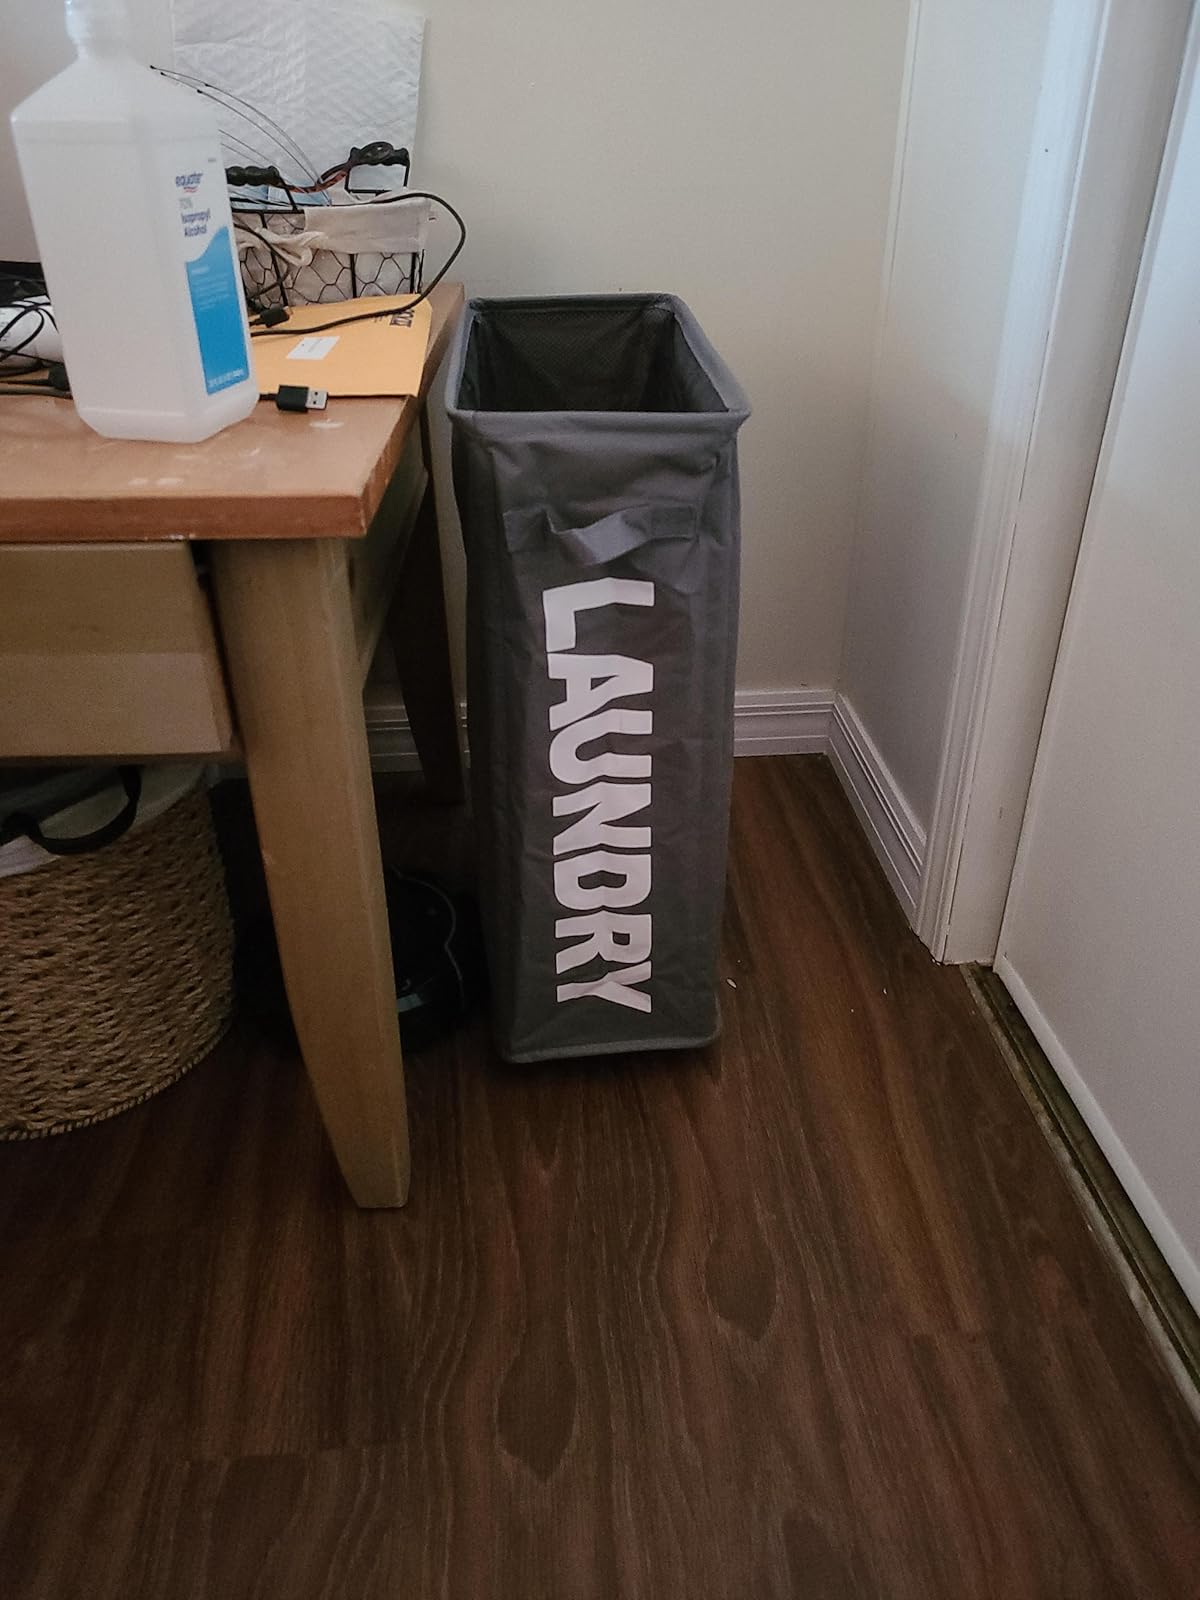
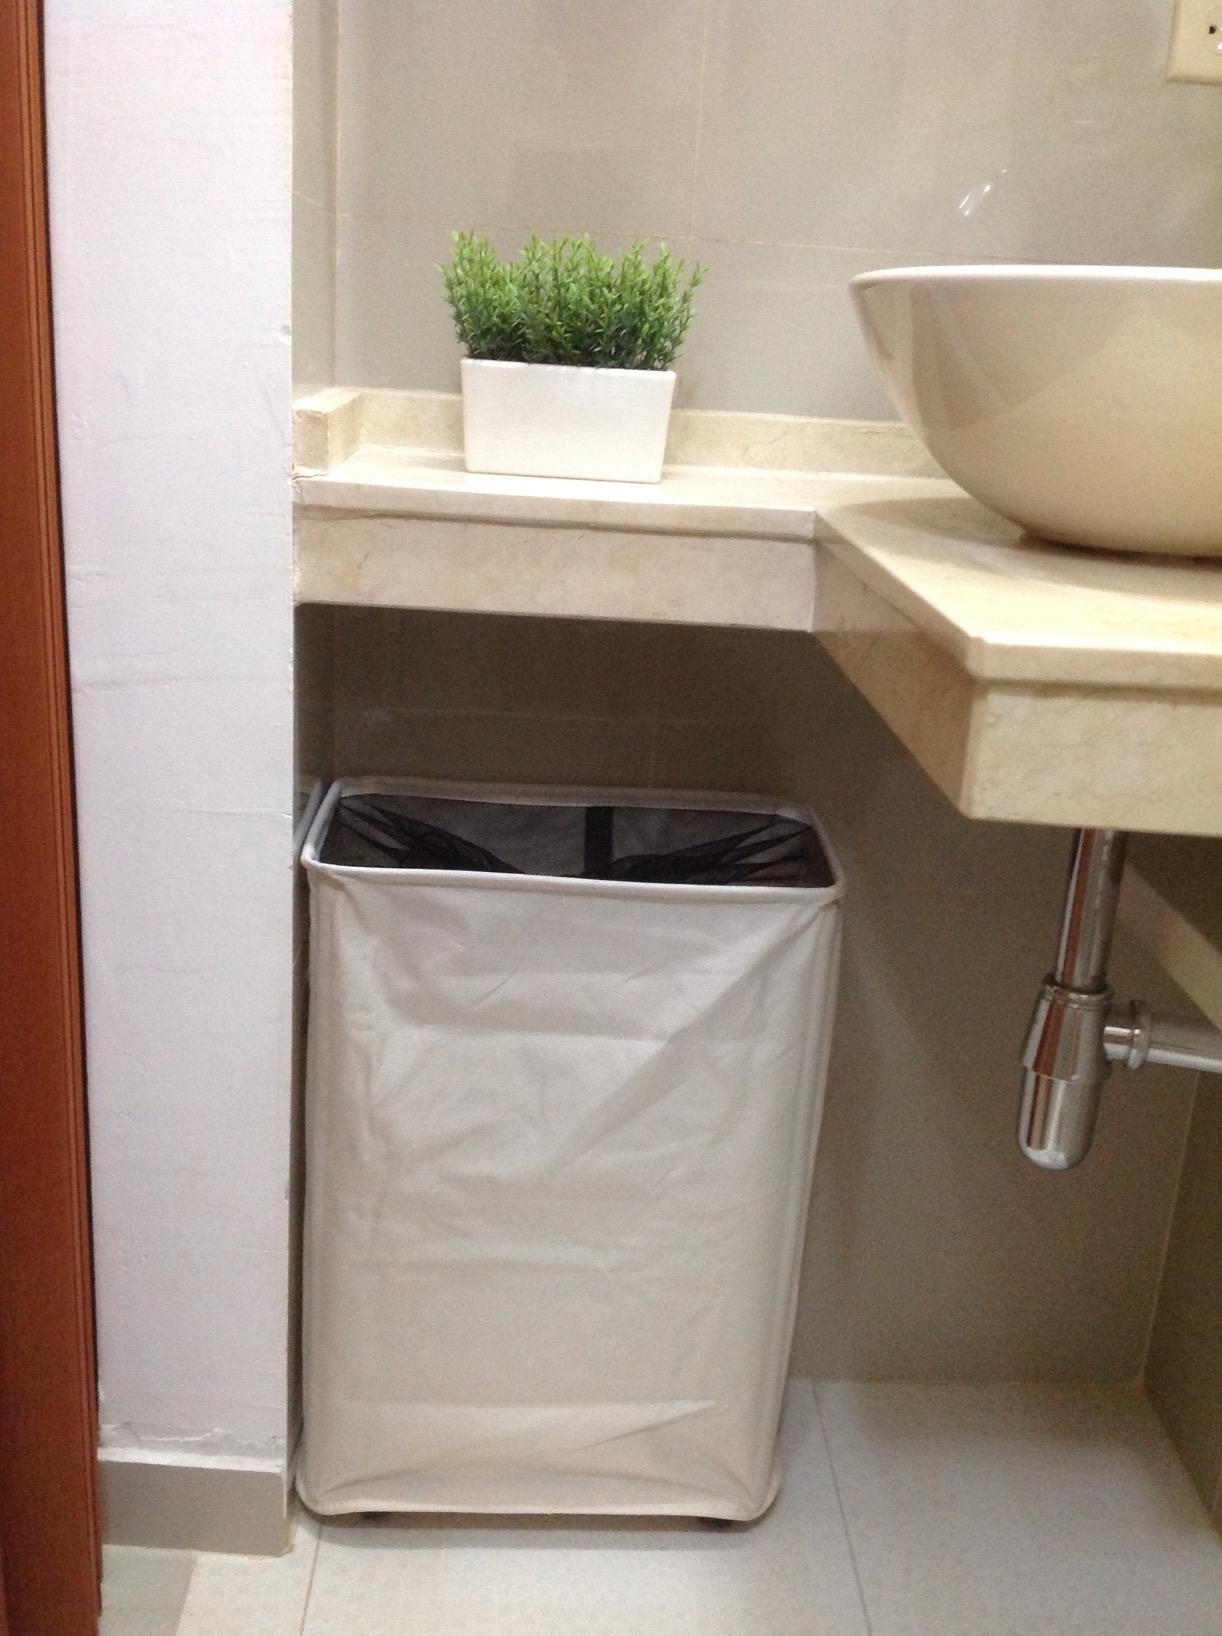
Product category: items_hamper
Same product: no